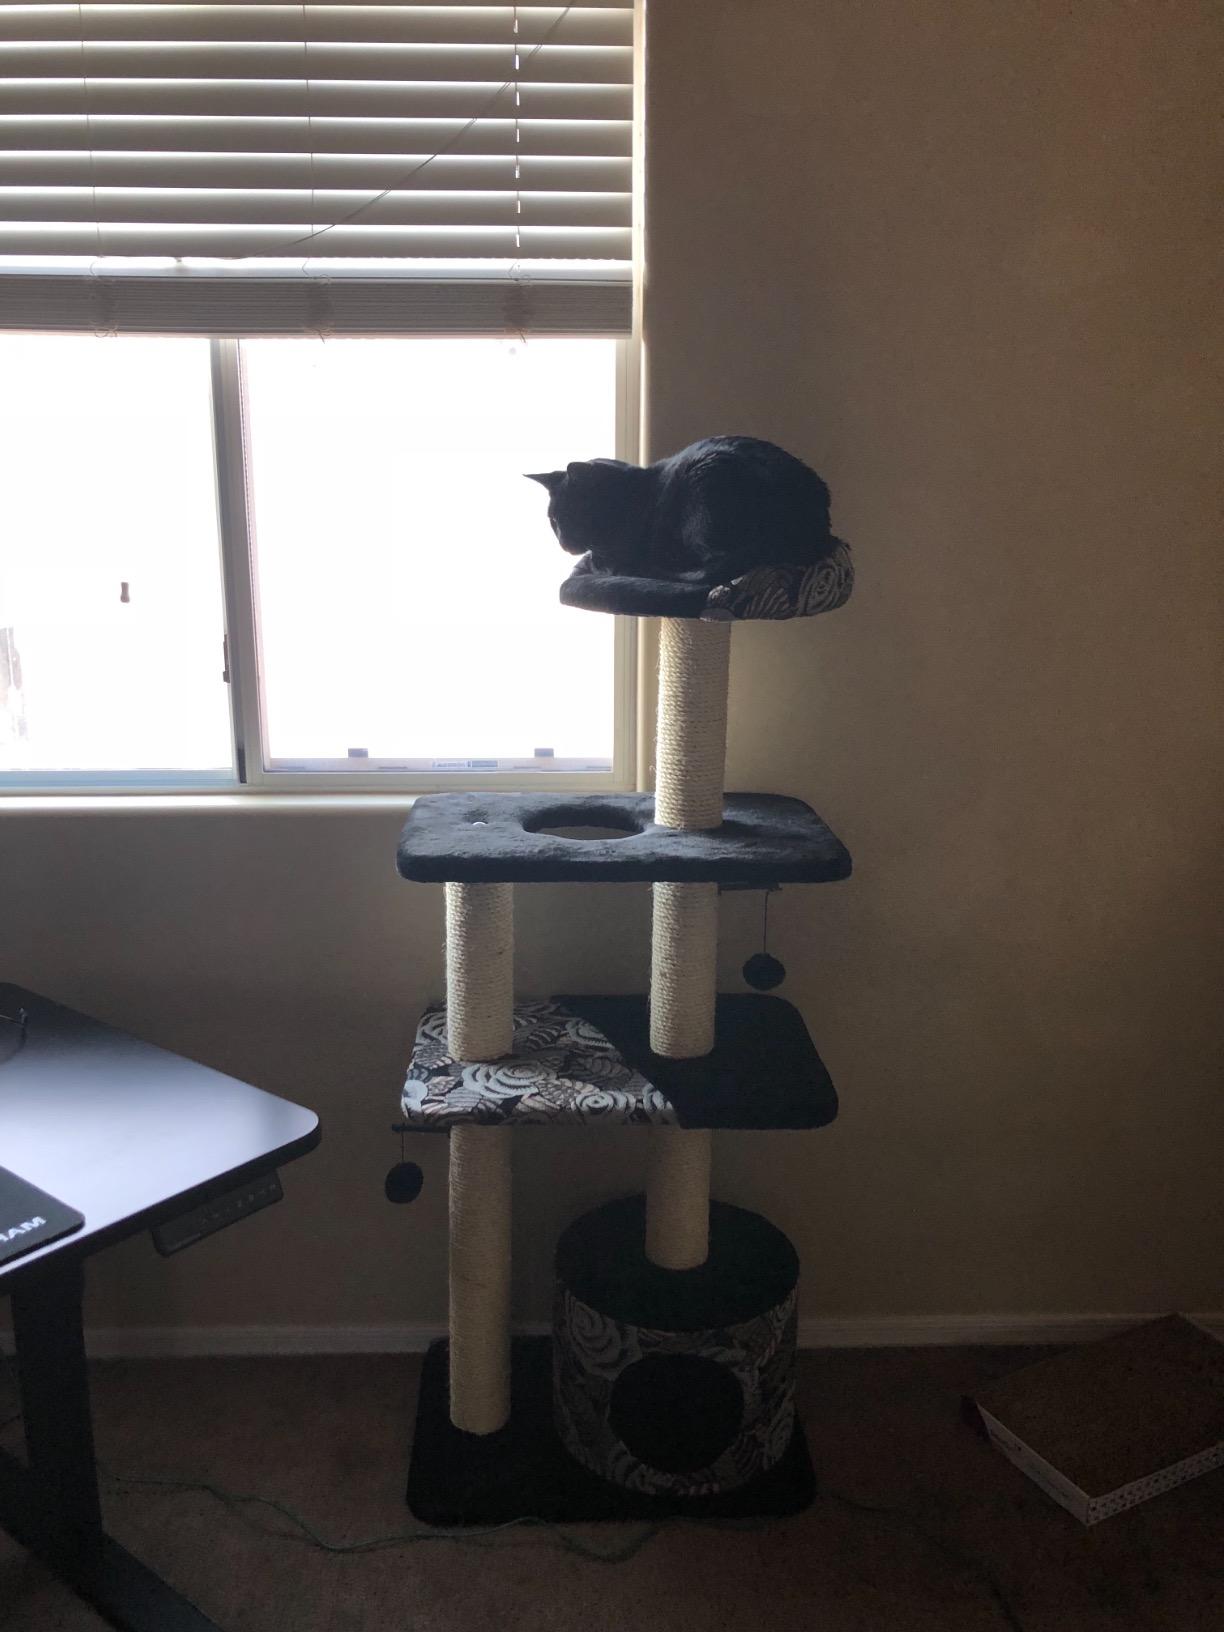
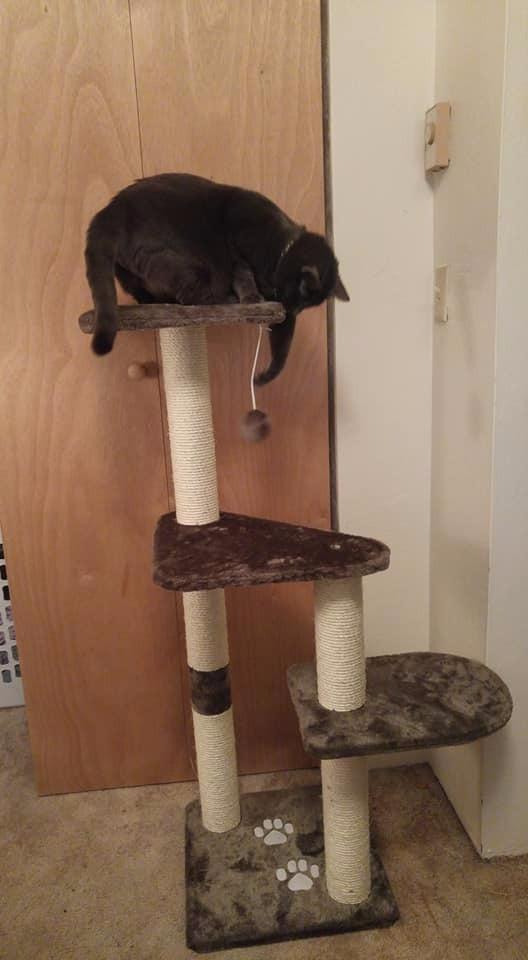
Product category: items_cat tree
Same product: no